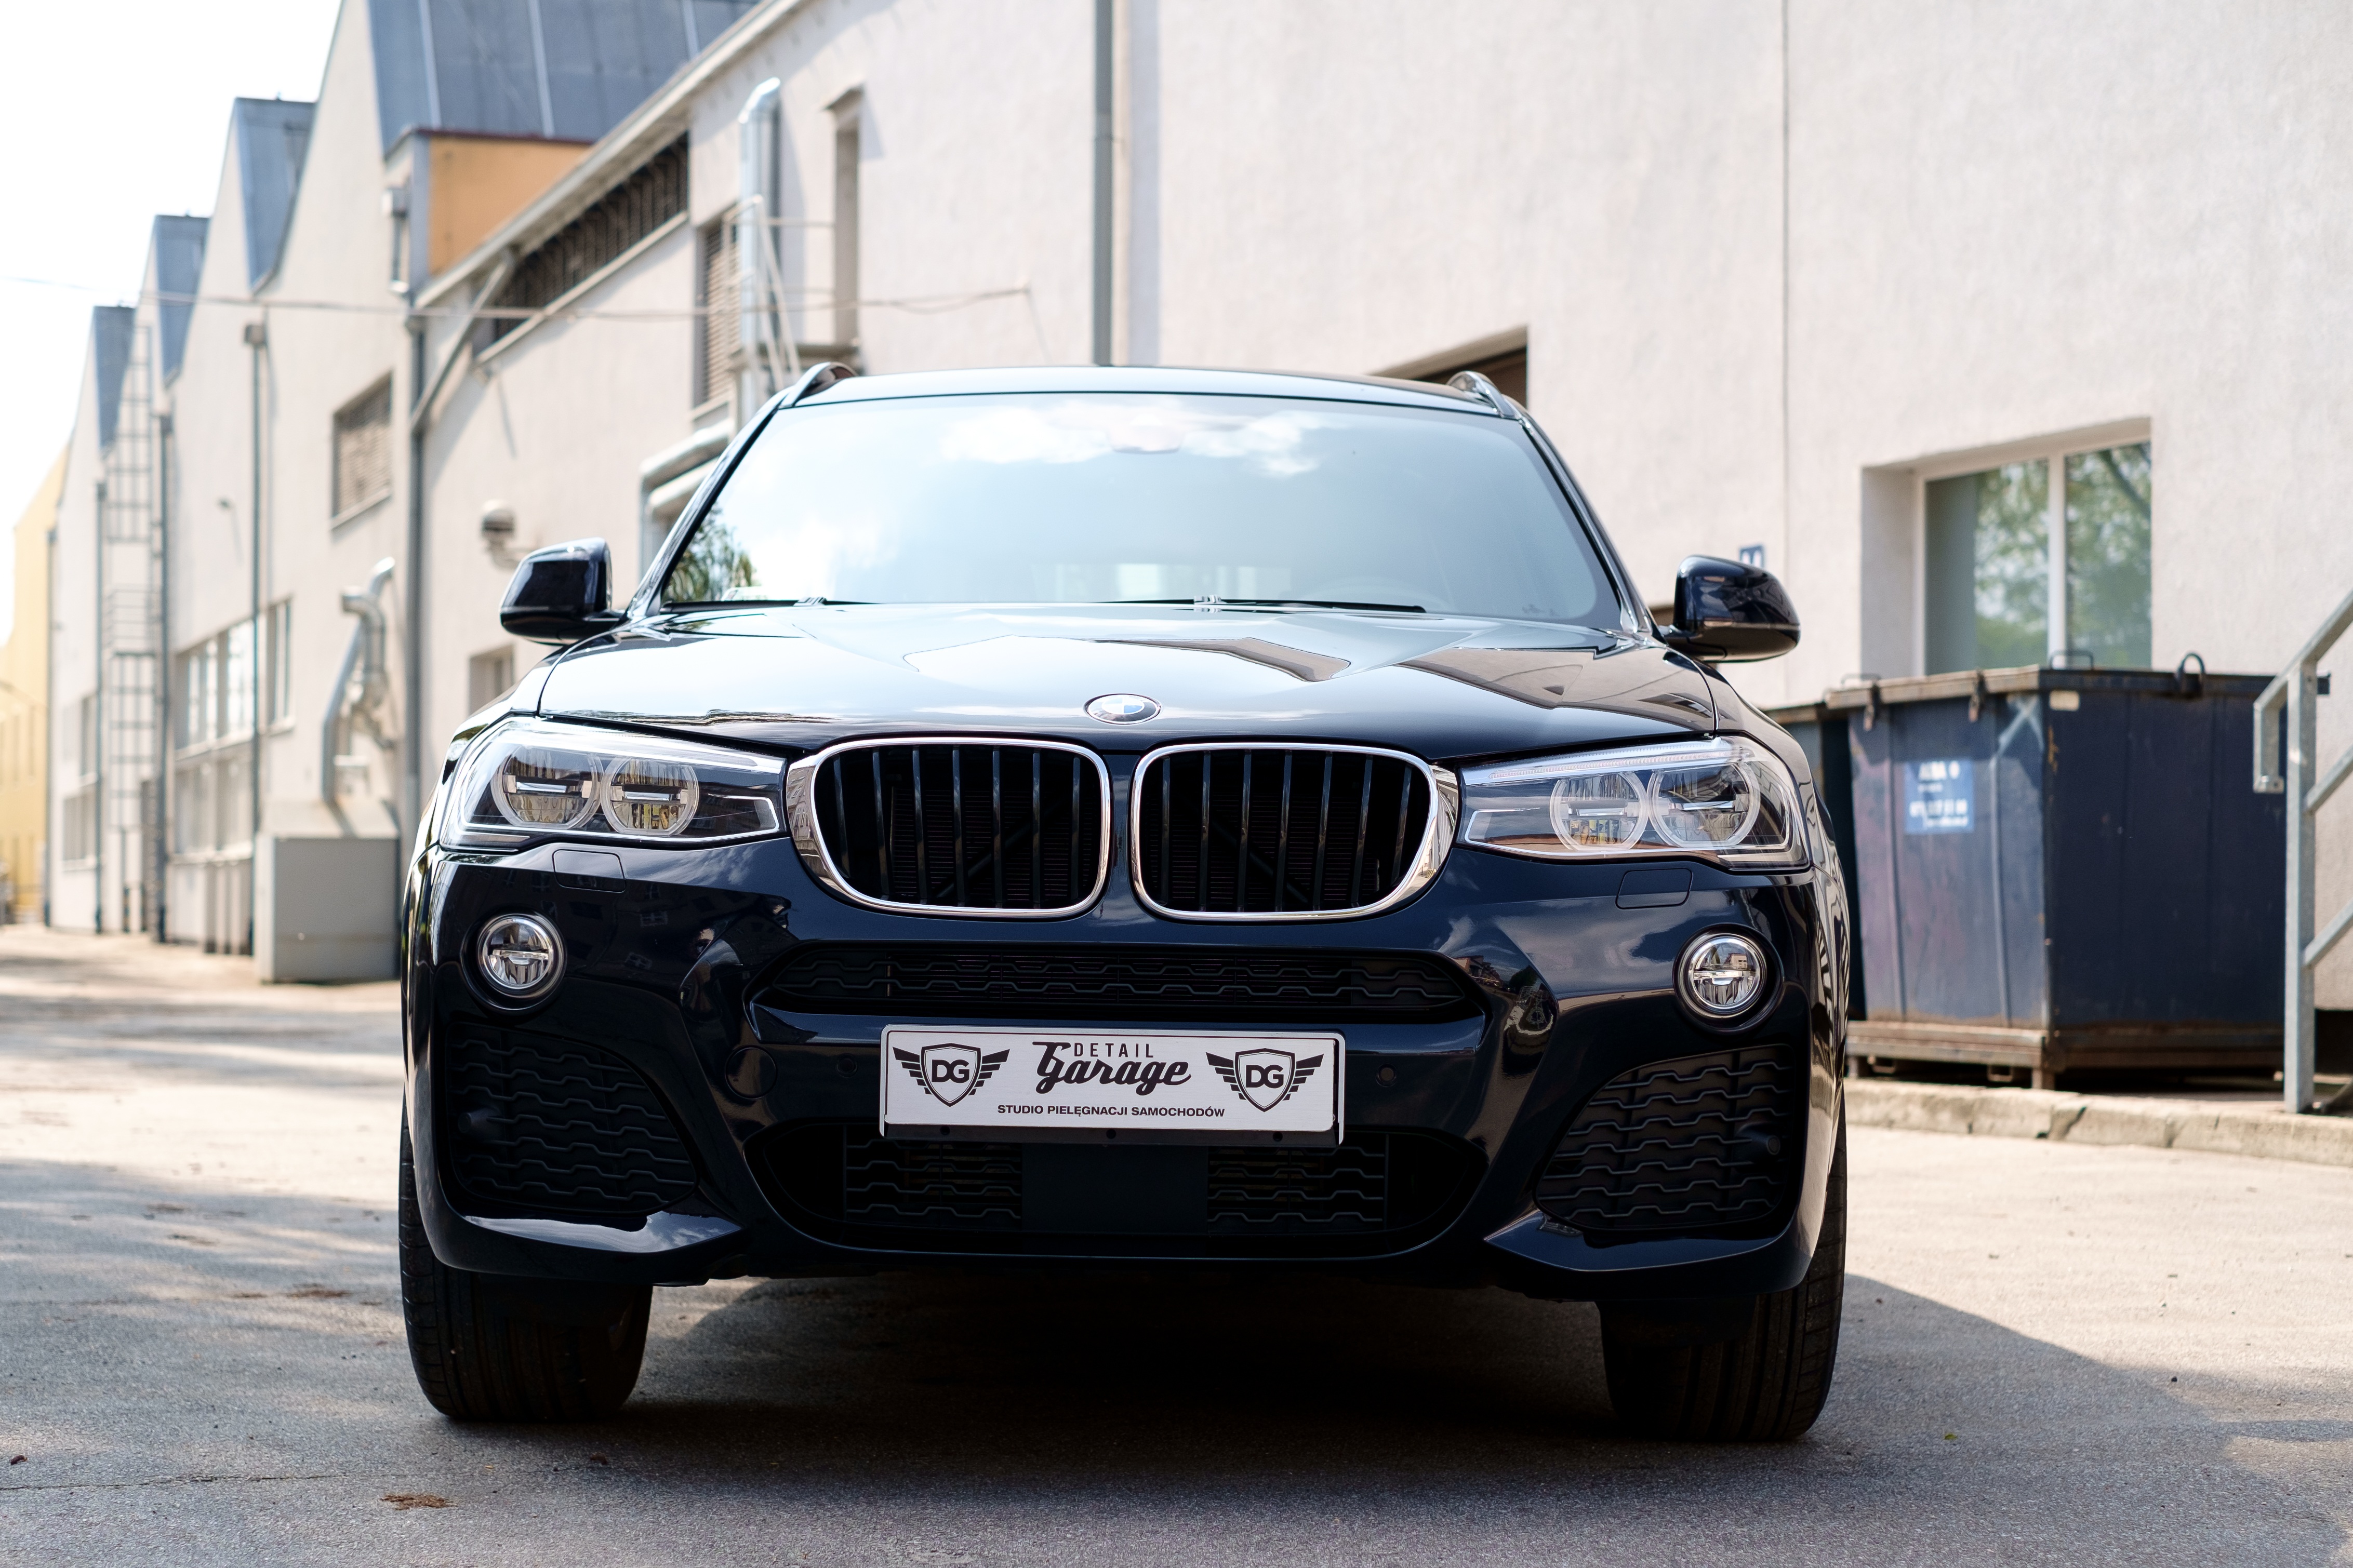
water, technology, road, sport, car, wheel, automobile, transportation, transport, model, vehicle, show, drive, washing, clean, wash, auto, machine, speed, modern, automotive, motor vehicle, bumper, power, luxury, design, motor, new, style, mercedes, bmw, cleaning, service, carwash, benz, slk, hygiene, car wash, sport utility vehicle, land vehicle, automobile make, automotive exterior, automotive design, luxury vehicle, compact sport utility vehicle, crossover suv, bmw x6, bmw concept x6 activehybrid, bmw x5, bmw x5 e53, bmw x3, x3